We Were Never Here

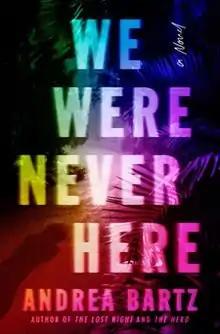
First edition

We Were Never Here is a "New York Times" bestselling mystery and thriller novel by author Andrea Bartz. It is Bartz's third novel, and it debuted on August 3, 2021, published by Ballantine and written in the first-person narrative. The novel follows Emily and her friend Kristen as their backpacking trip has deadly consequences—with an eerily similar to a trip the pair took the previous year. Throughout the novel, Emily must confront her friendship with Kristen and the secrets they keep from each other and those around them.